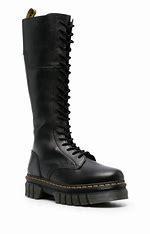
Brand: Dr.
Model: Martens 100